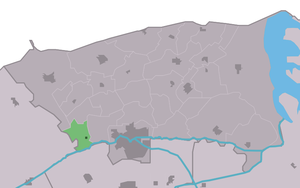
Raard est un village de la commune néerlandaise de Noardeast-Fryslân, situé dans la province de Frise.